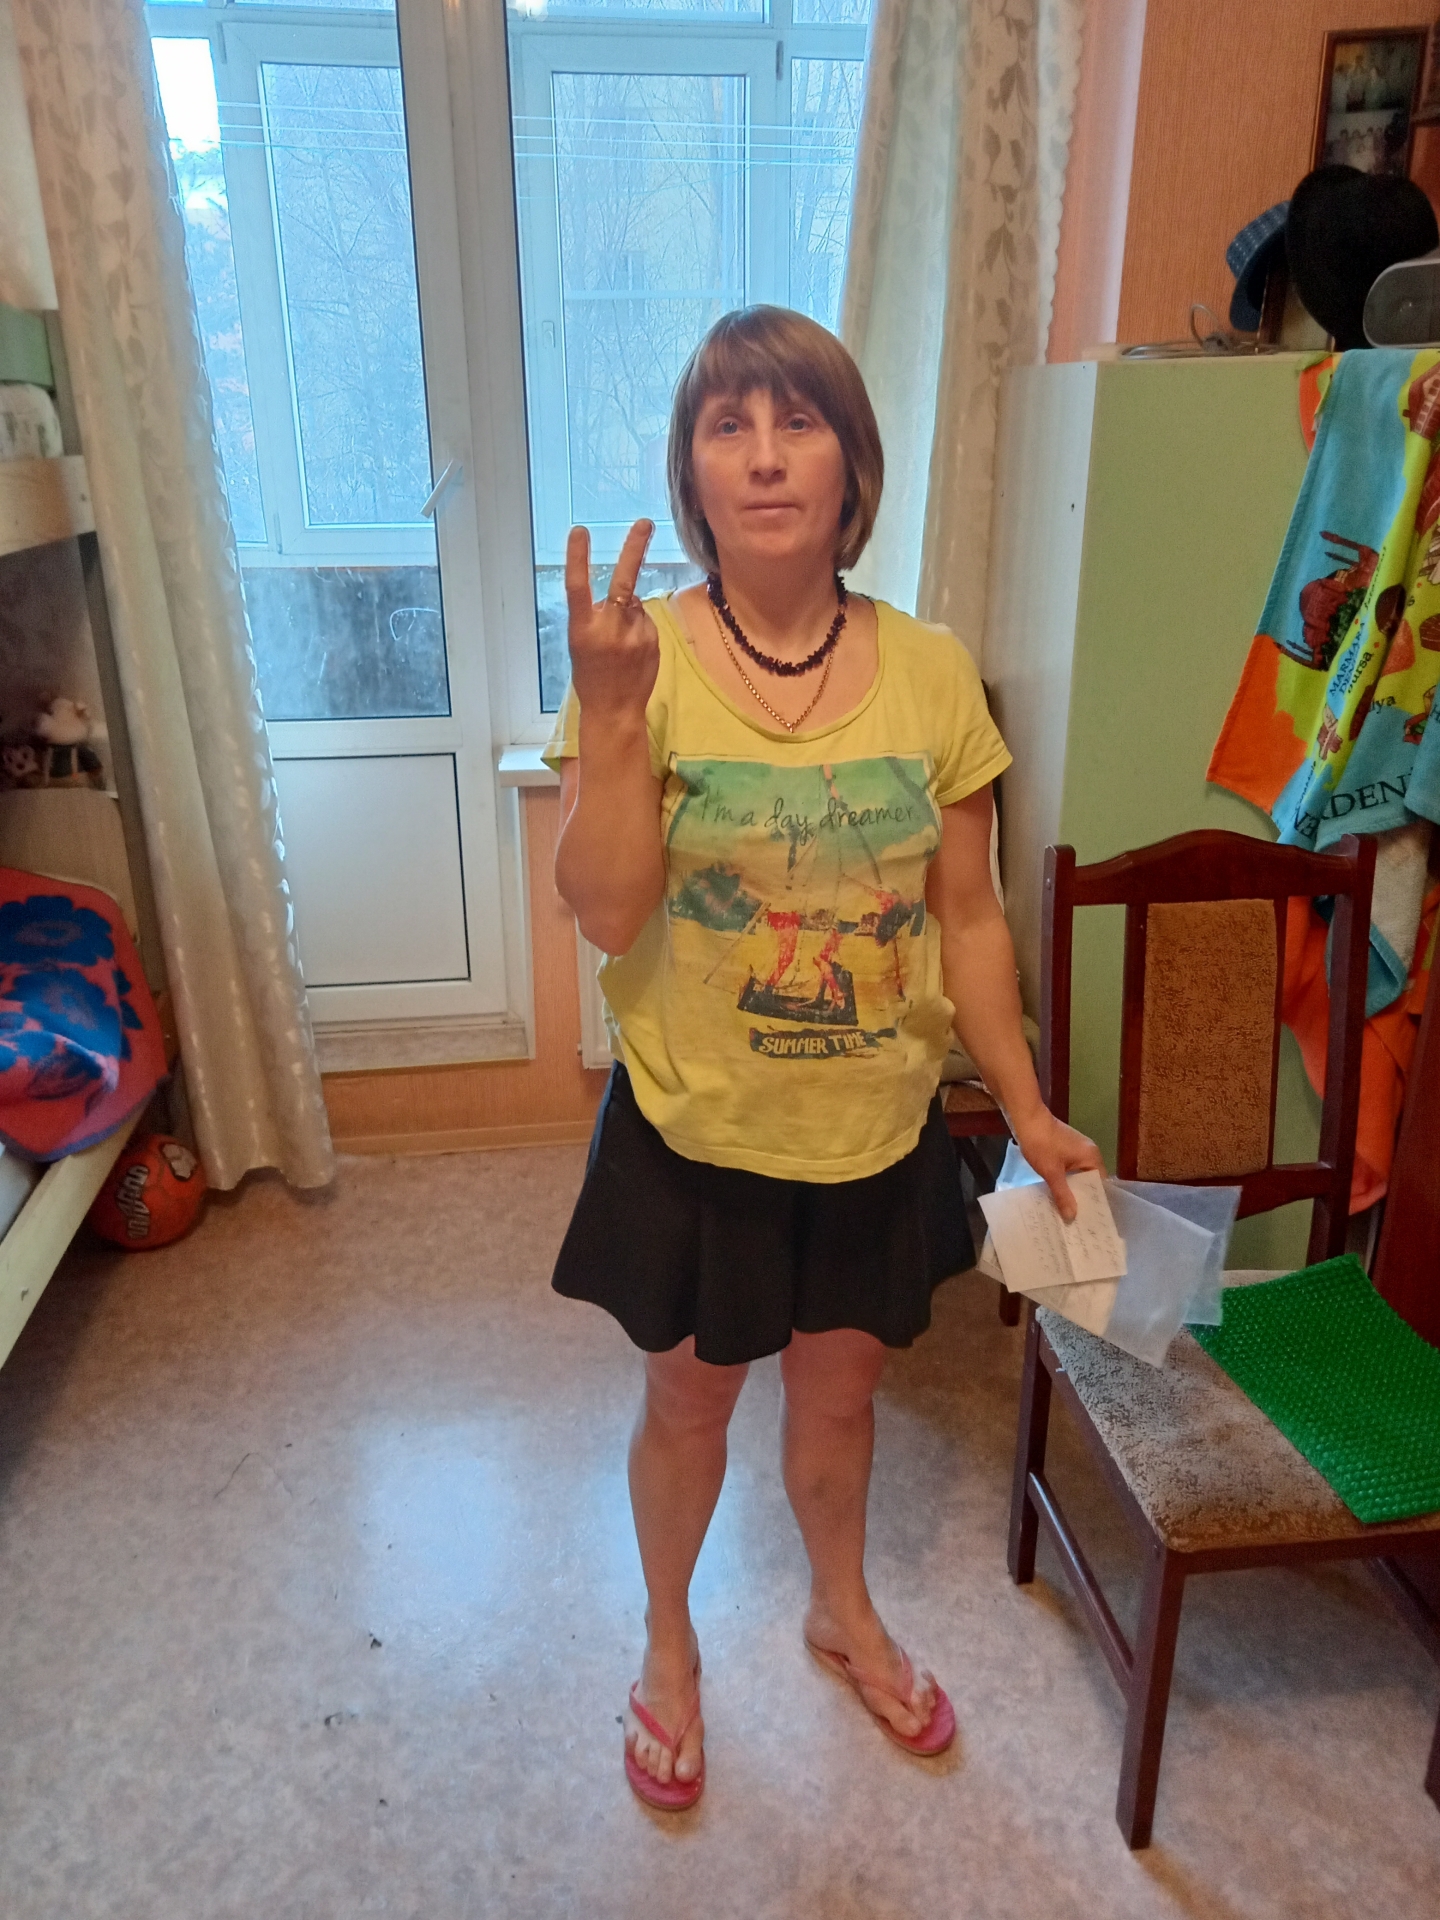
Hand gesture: peace_inverted